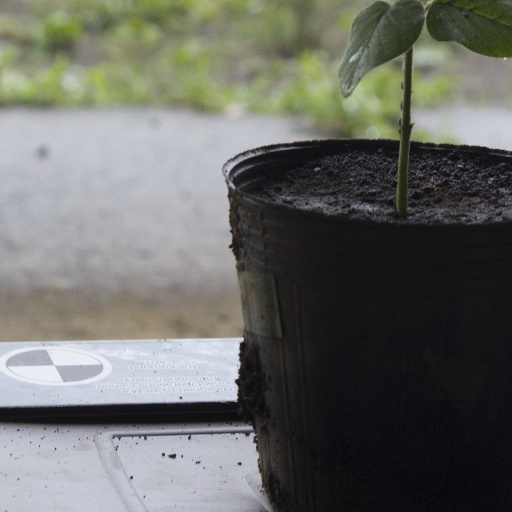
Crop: soybean